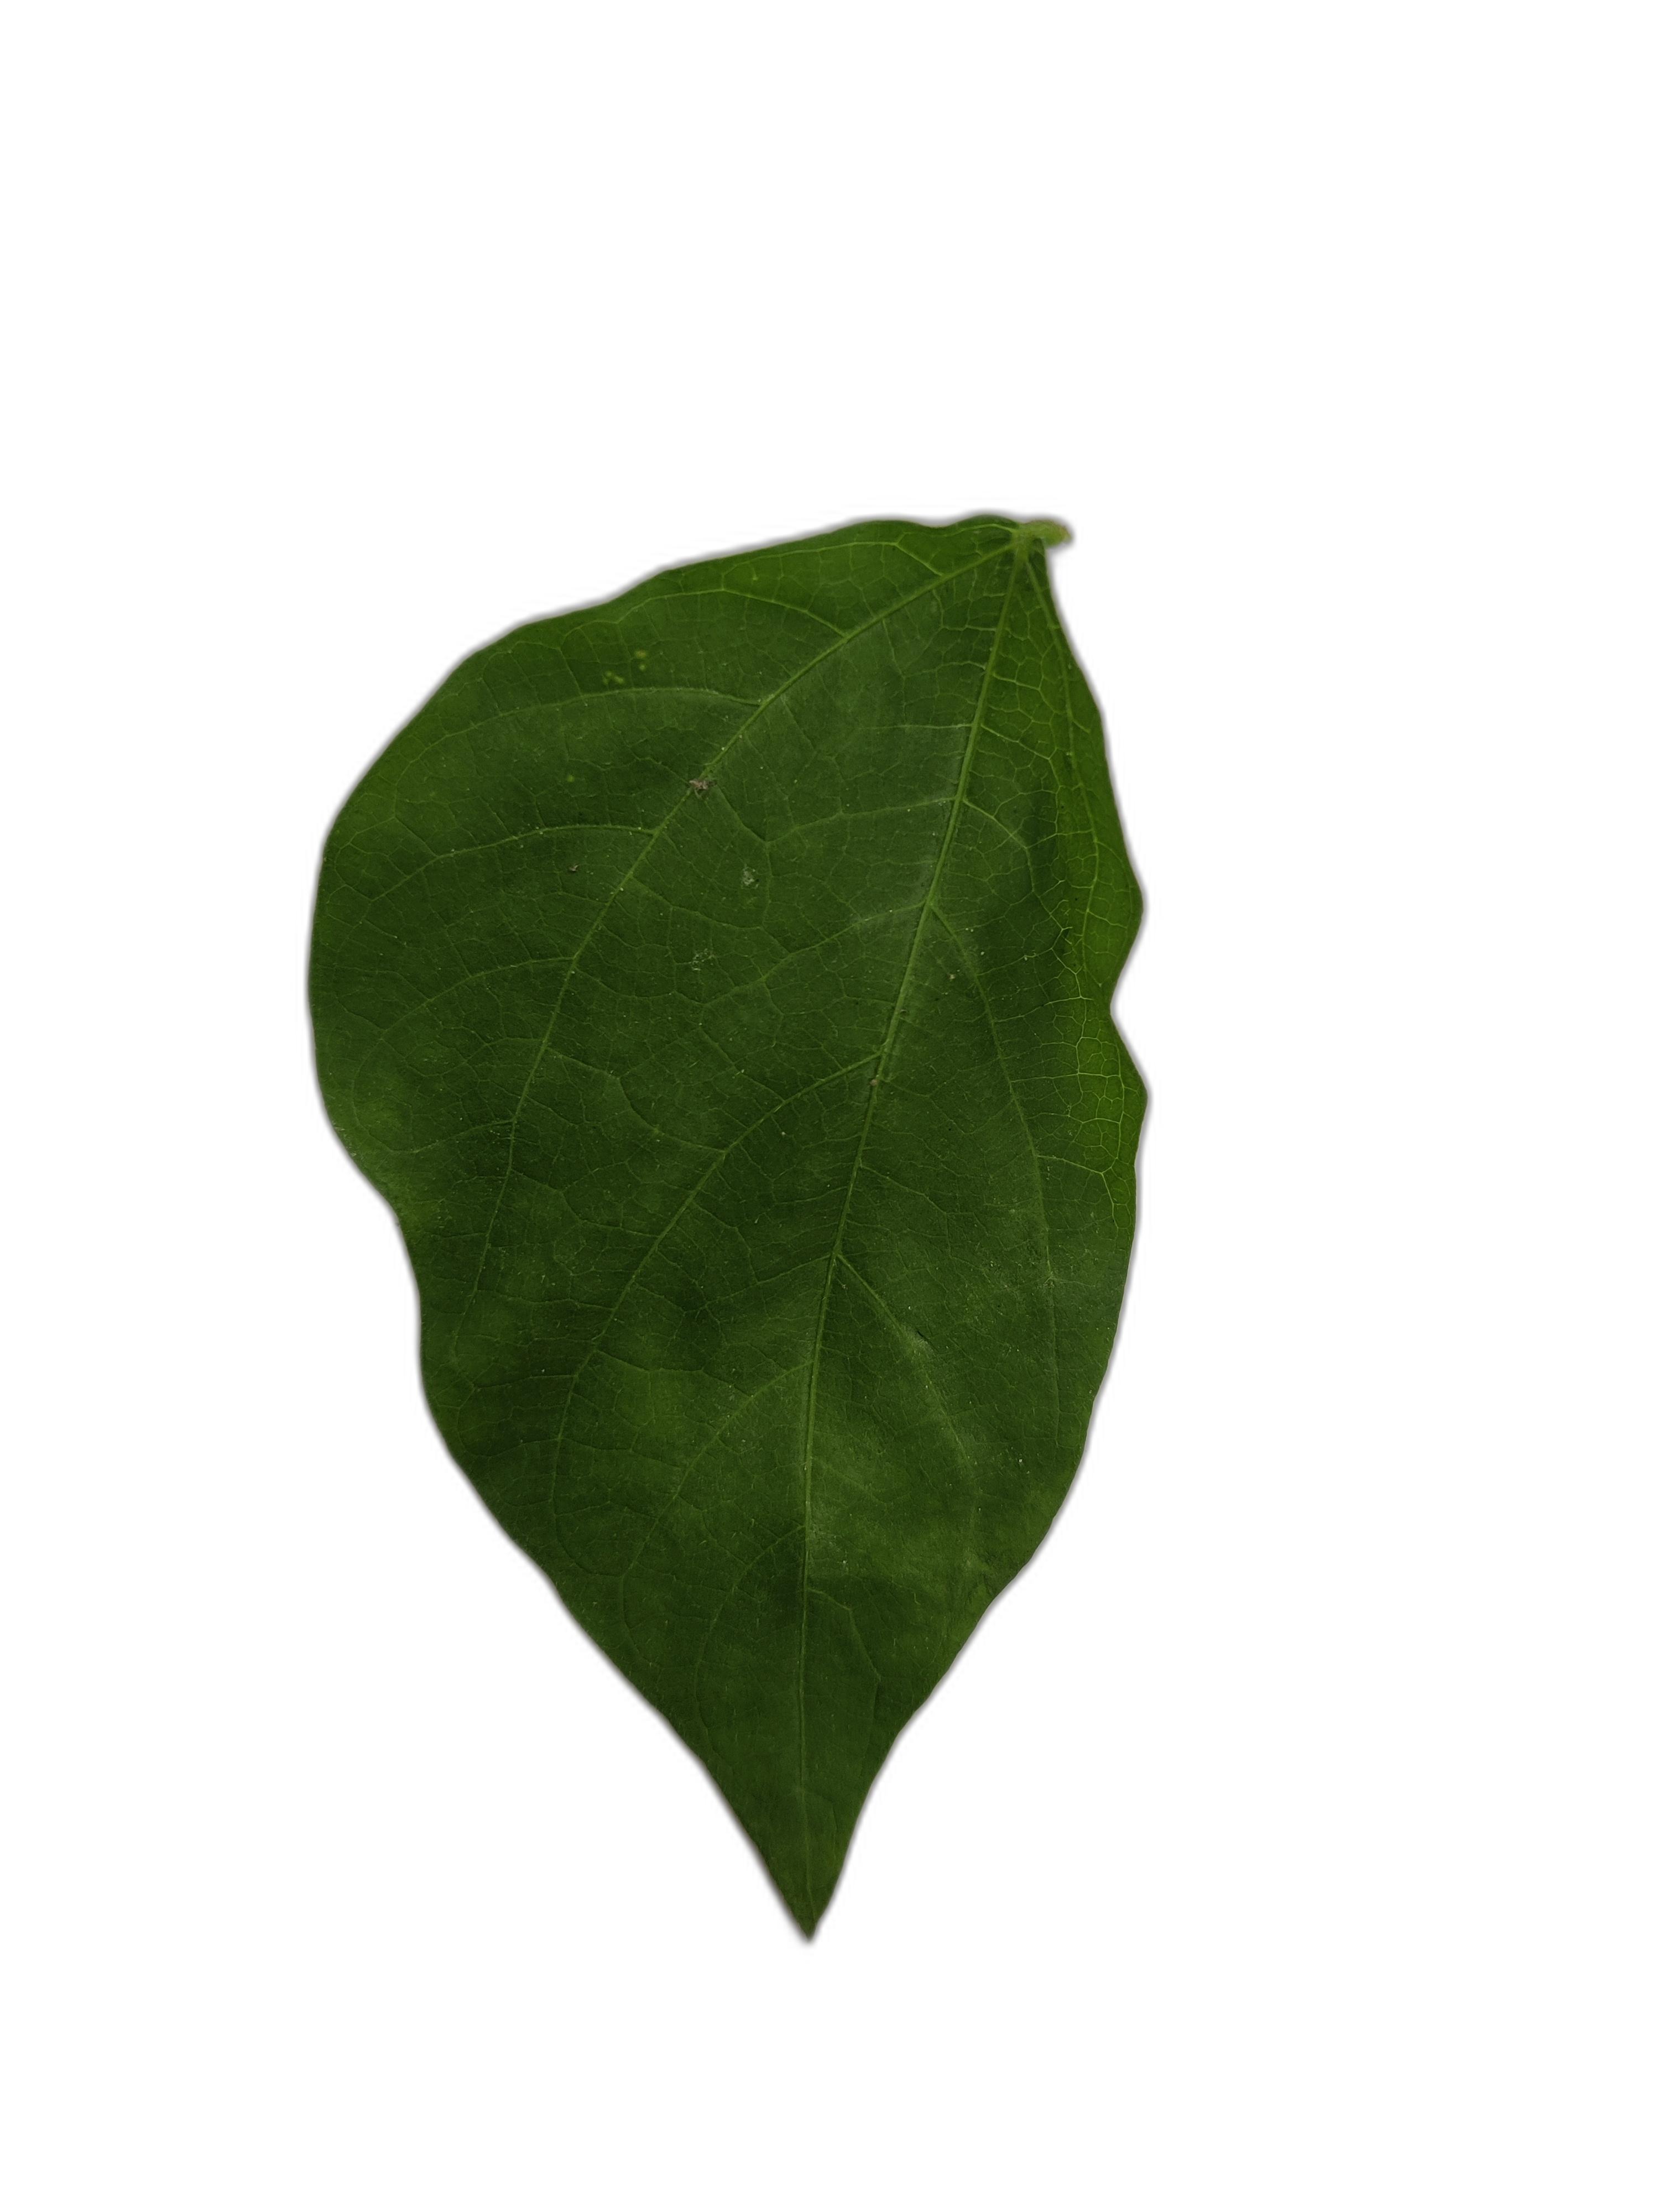
Label: Healthy